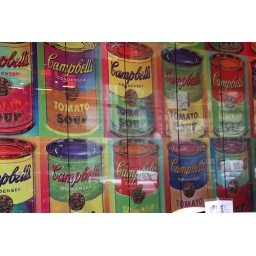
The wall inspired by Andy Warhol served as a divider for a table for 12 and additionally as a wine storage rack.